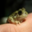
Label: frog